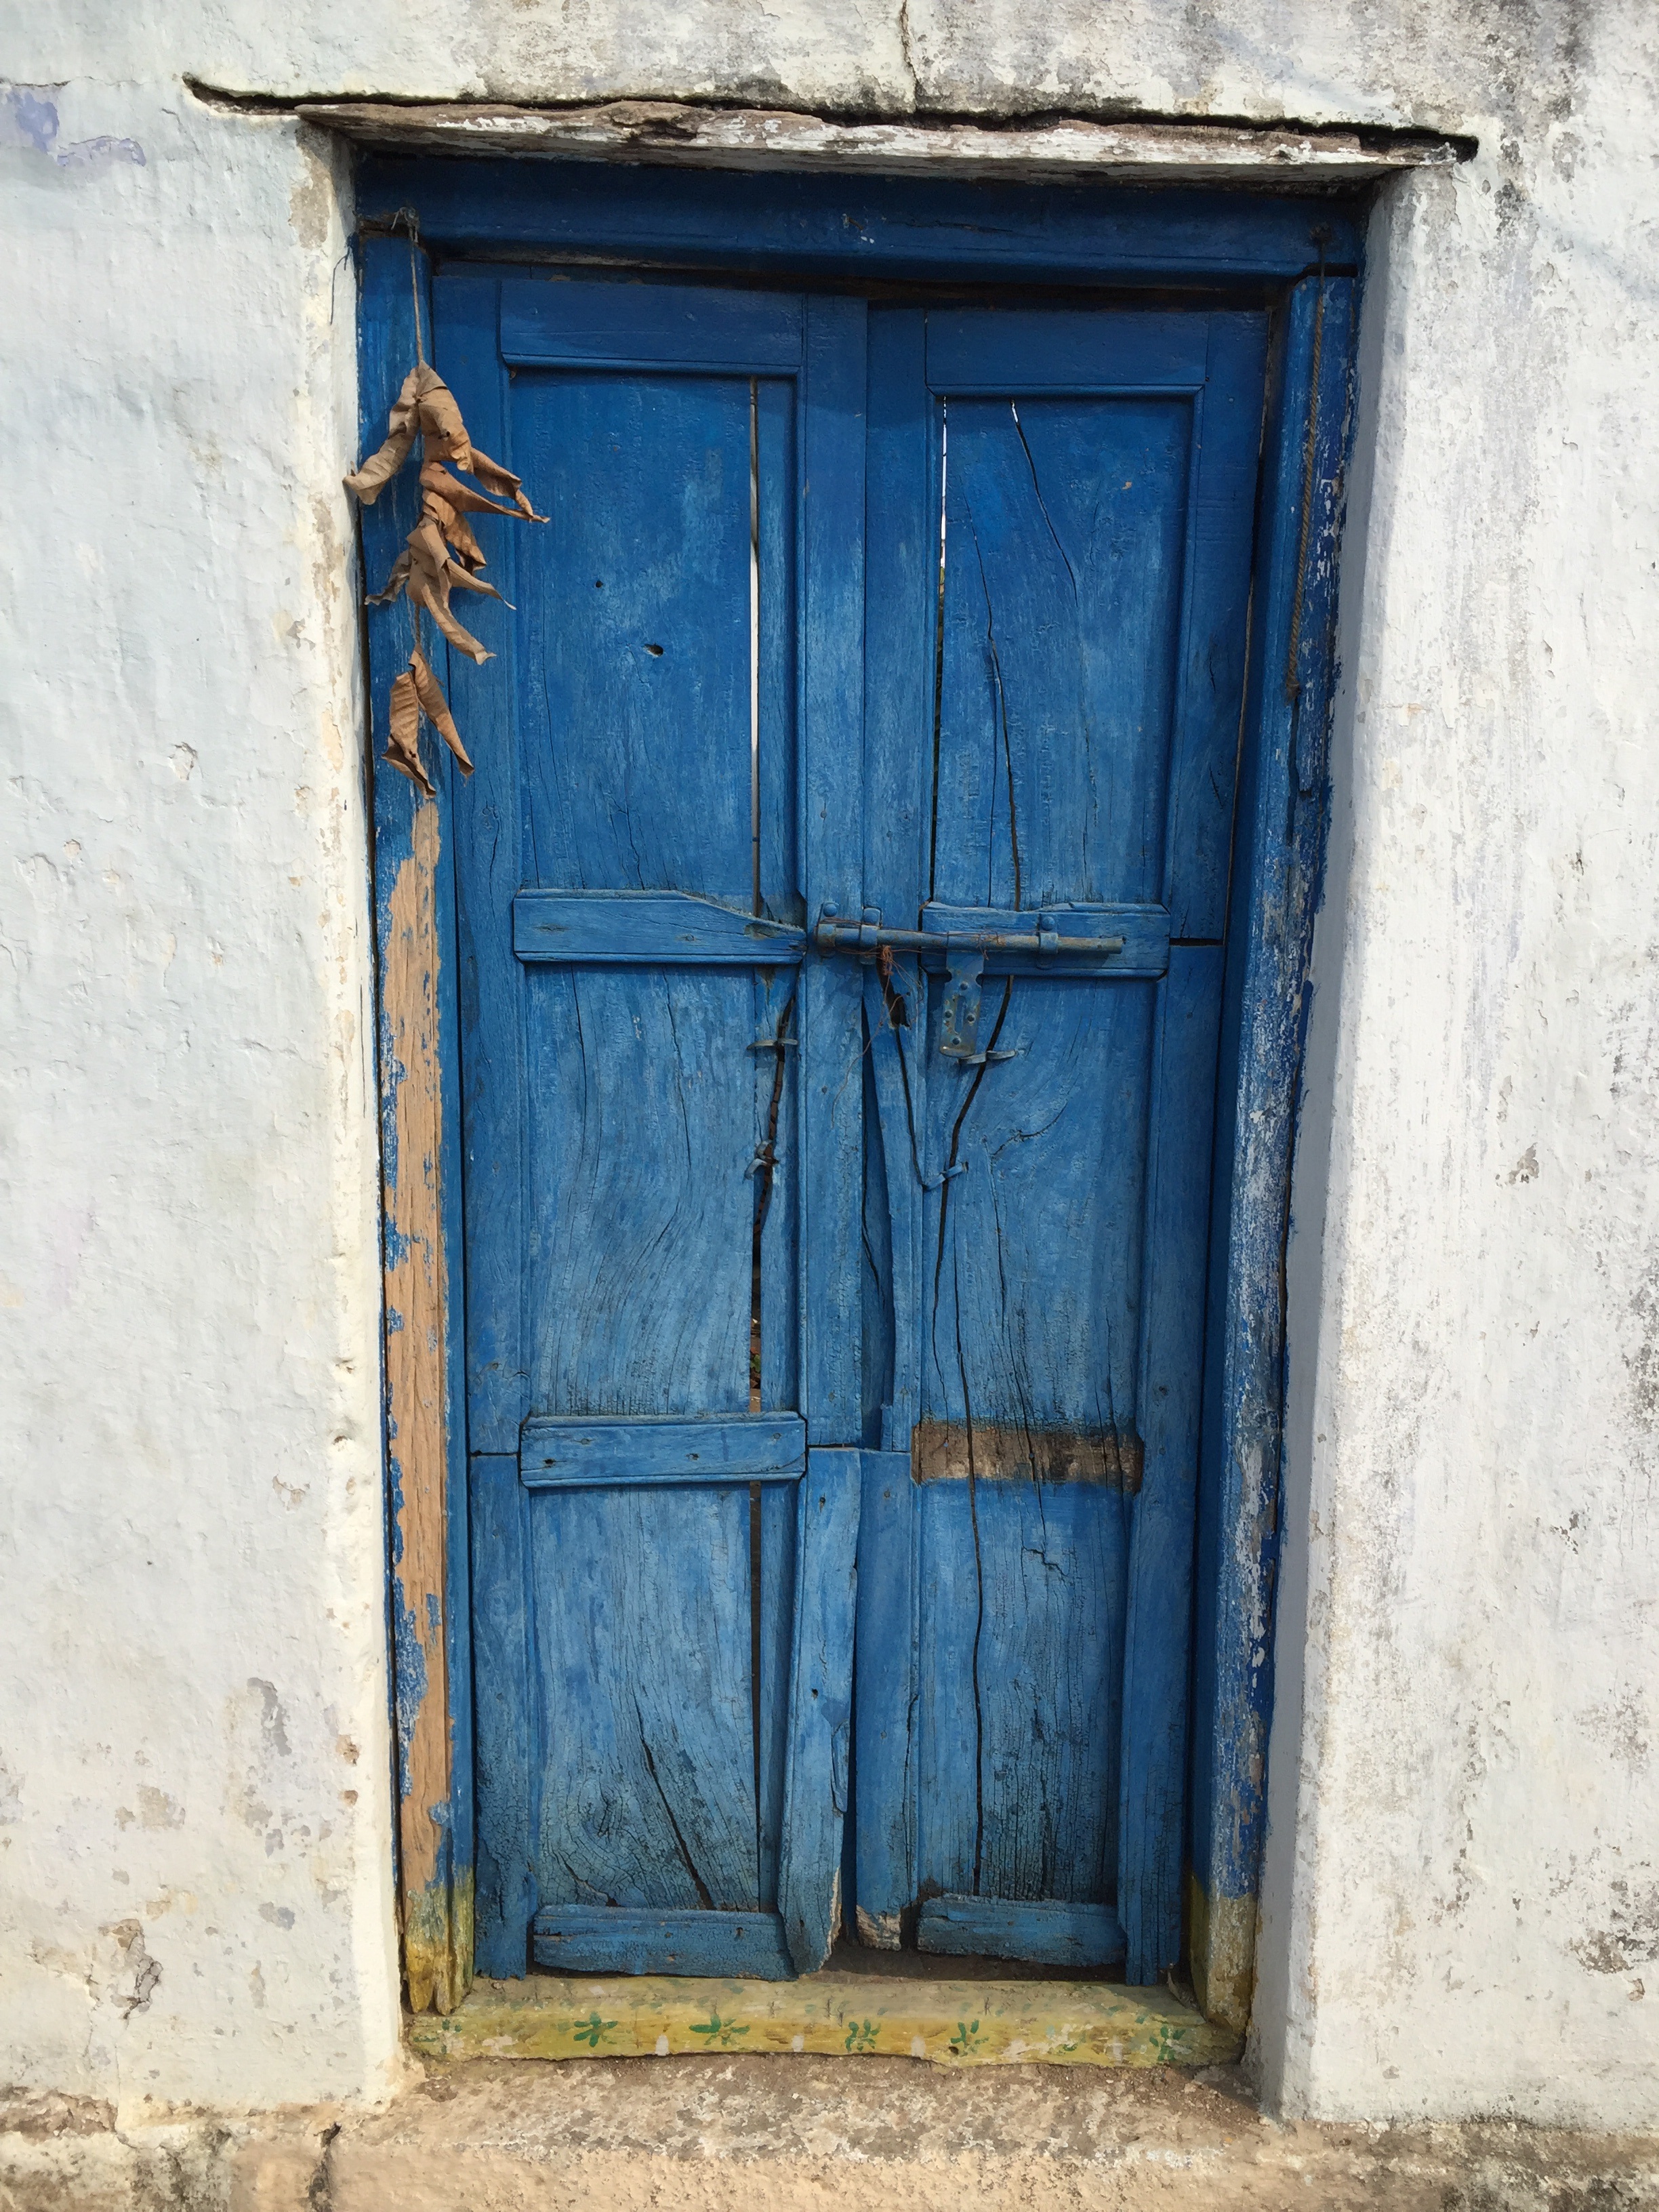
wood, house, window, old, wall, entrance, color, facade, blue, door, doorway, front